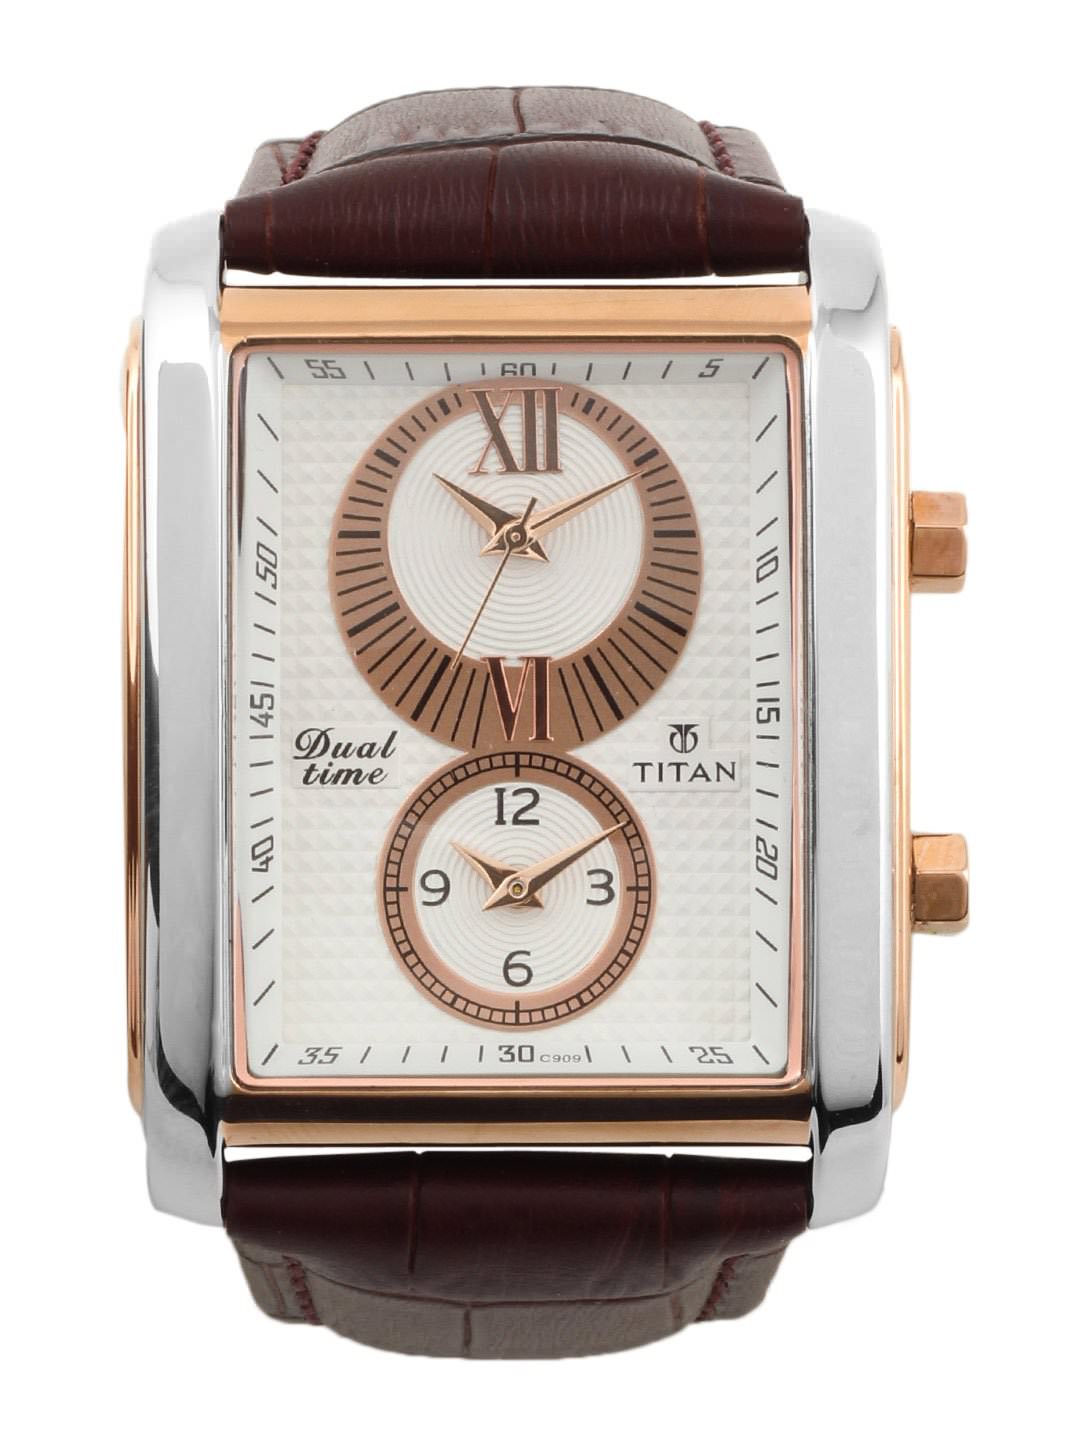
Titan Men White Dial Watch
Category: Accessories / Watches / Watches
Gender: Men
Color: White
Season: Winter 2016
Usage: Casual